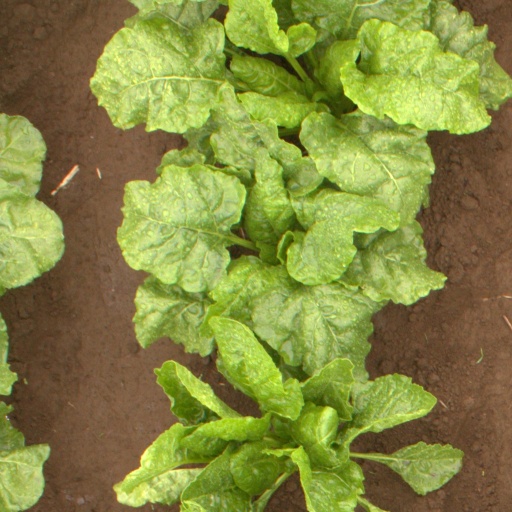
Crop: sugar beet